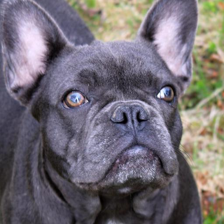
Label: animals